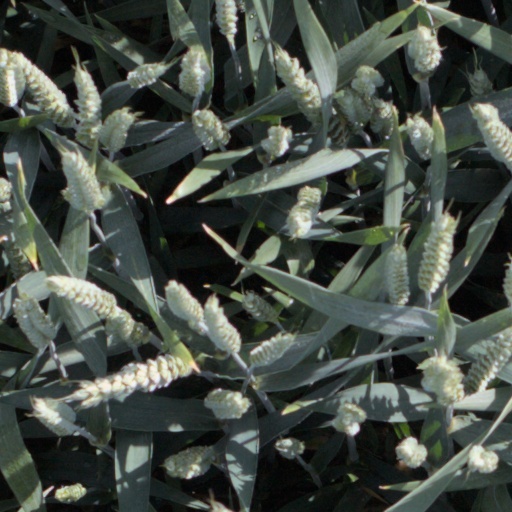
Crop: wheat